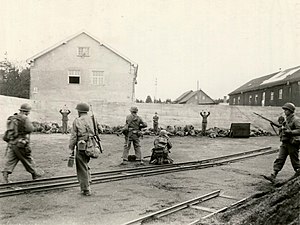
Dachau koncentrationslejr / Galleri
Dachau var den første nazistiske koncentrationslejr. Den lå i Sydtyskland nær byen Dachau omkring 16 kilometer nordvest for München. Lejren blev indrettet i et nedlagt krudtværk og taget i brug 22. marts 1933, samme år, som Hitler kom til magten i Tyskland. Mere end 200.000 fanger fra omkring 30 lande var indsat i Dachau.